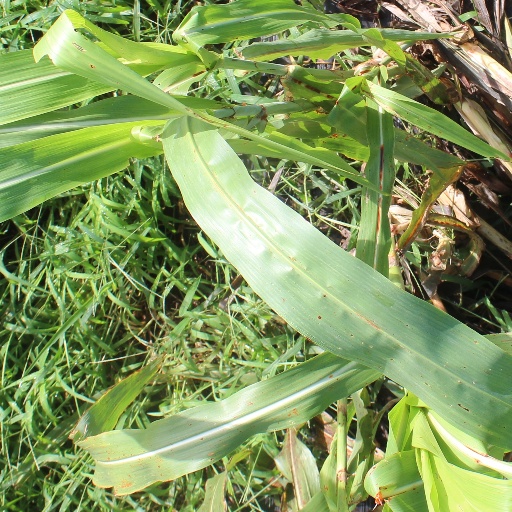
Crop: sorghum